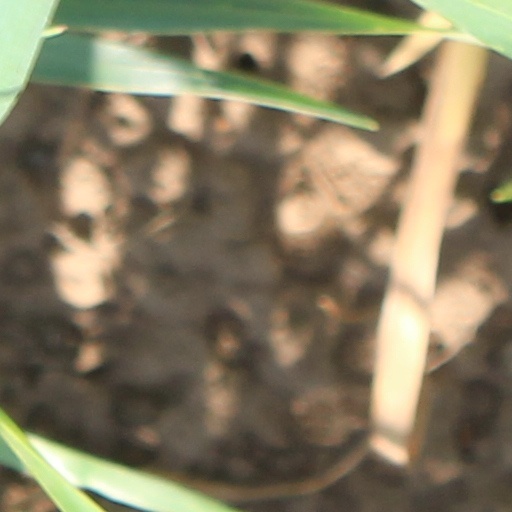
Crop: wheat